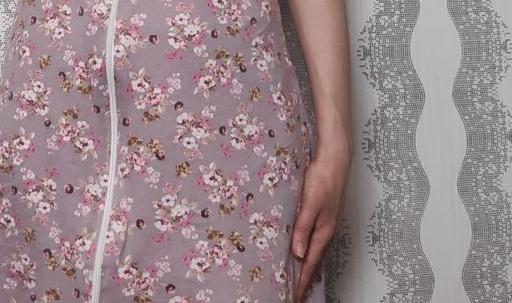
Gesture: no_gesture